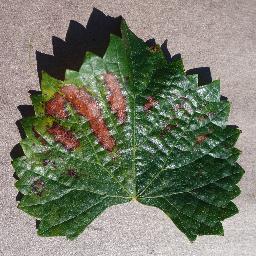
Label: Grape___Esca_(Black_Measles)